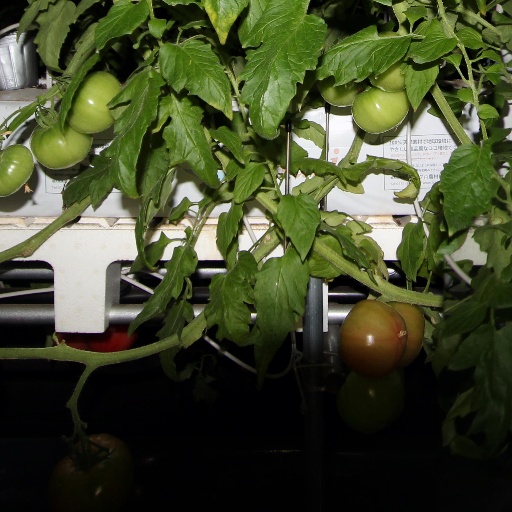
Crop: tomato